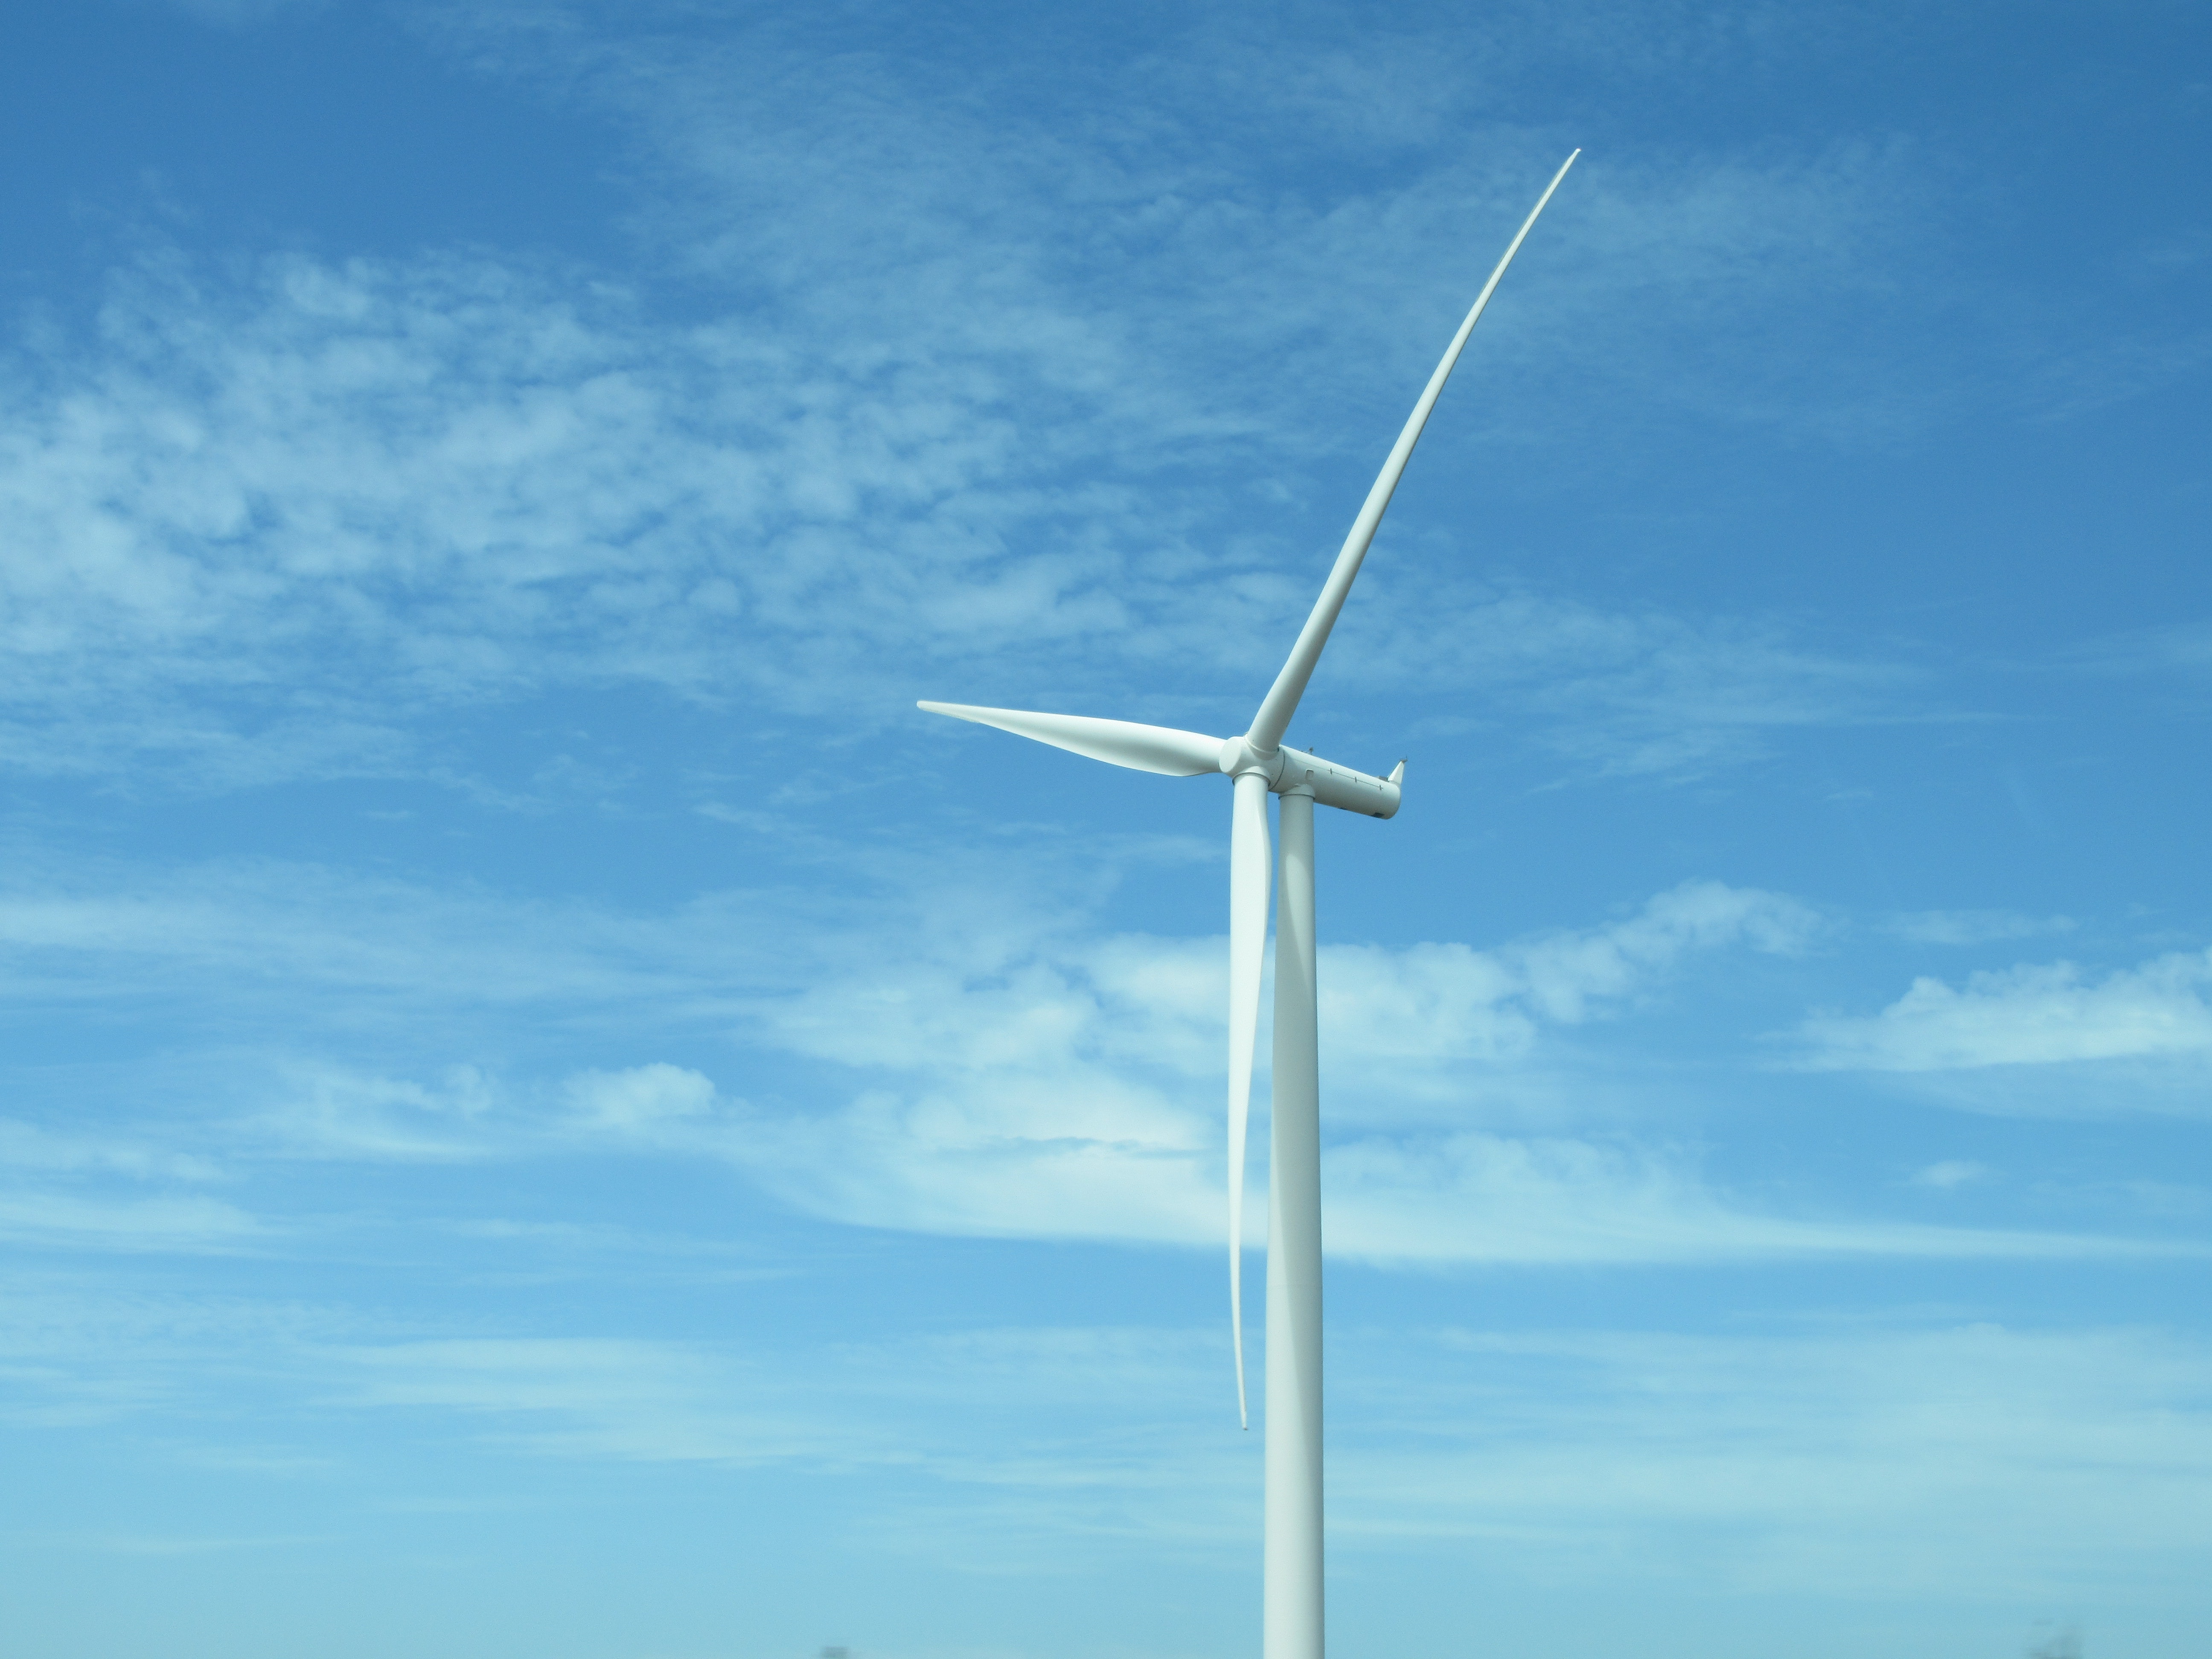
wind turbine, windmill, sky, wind farm, wind, daytime, field, public utility, machine, cloud, turbine, atmosphere, grassland, meadow, cumulus